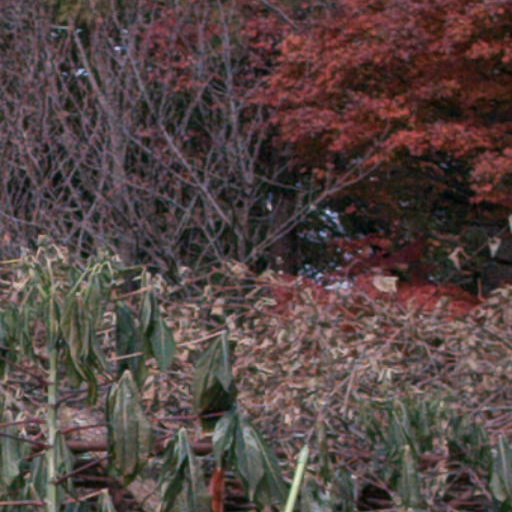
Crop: cassava